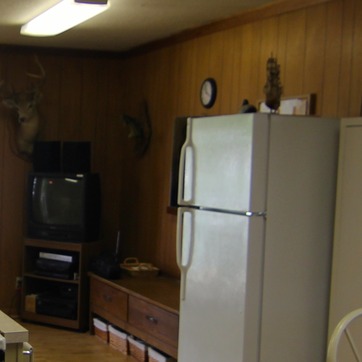
Material: plastic